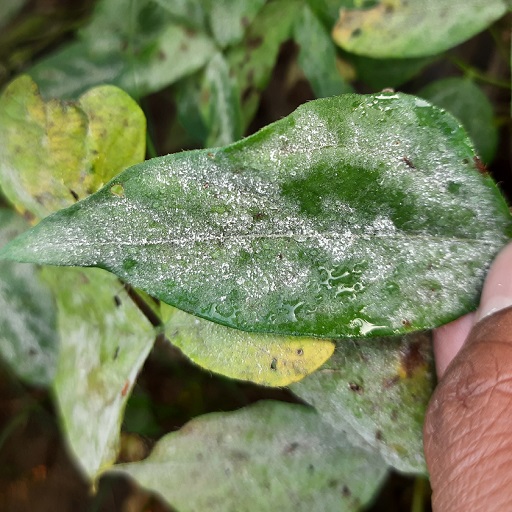
Label: Powdery Mildew